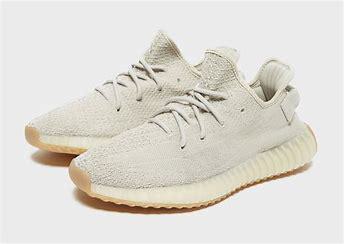
Brand: Adidas
Model: Yeezy